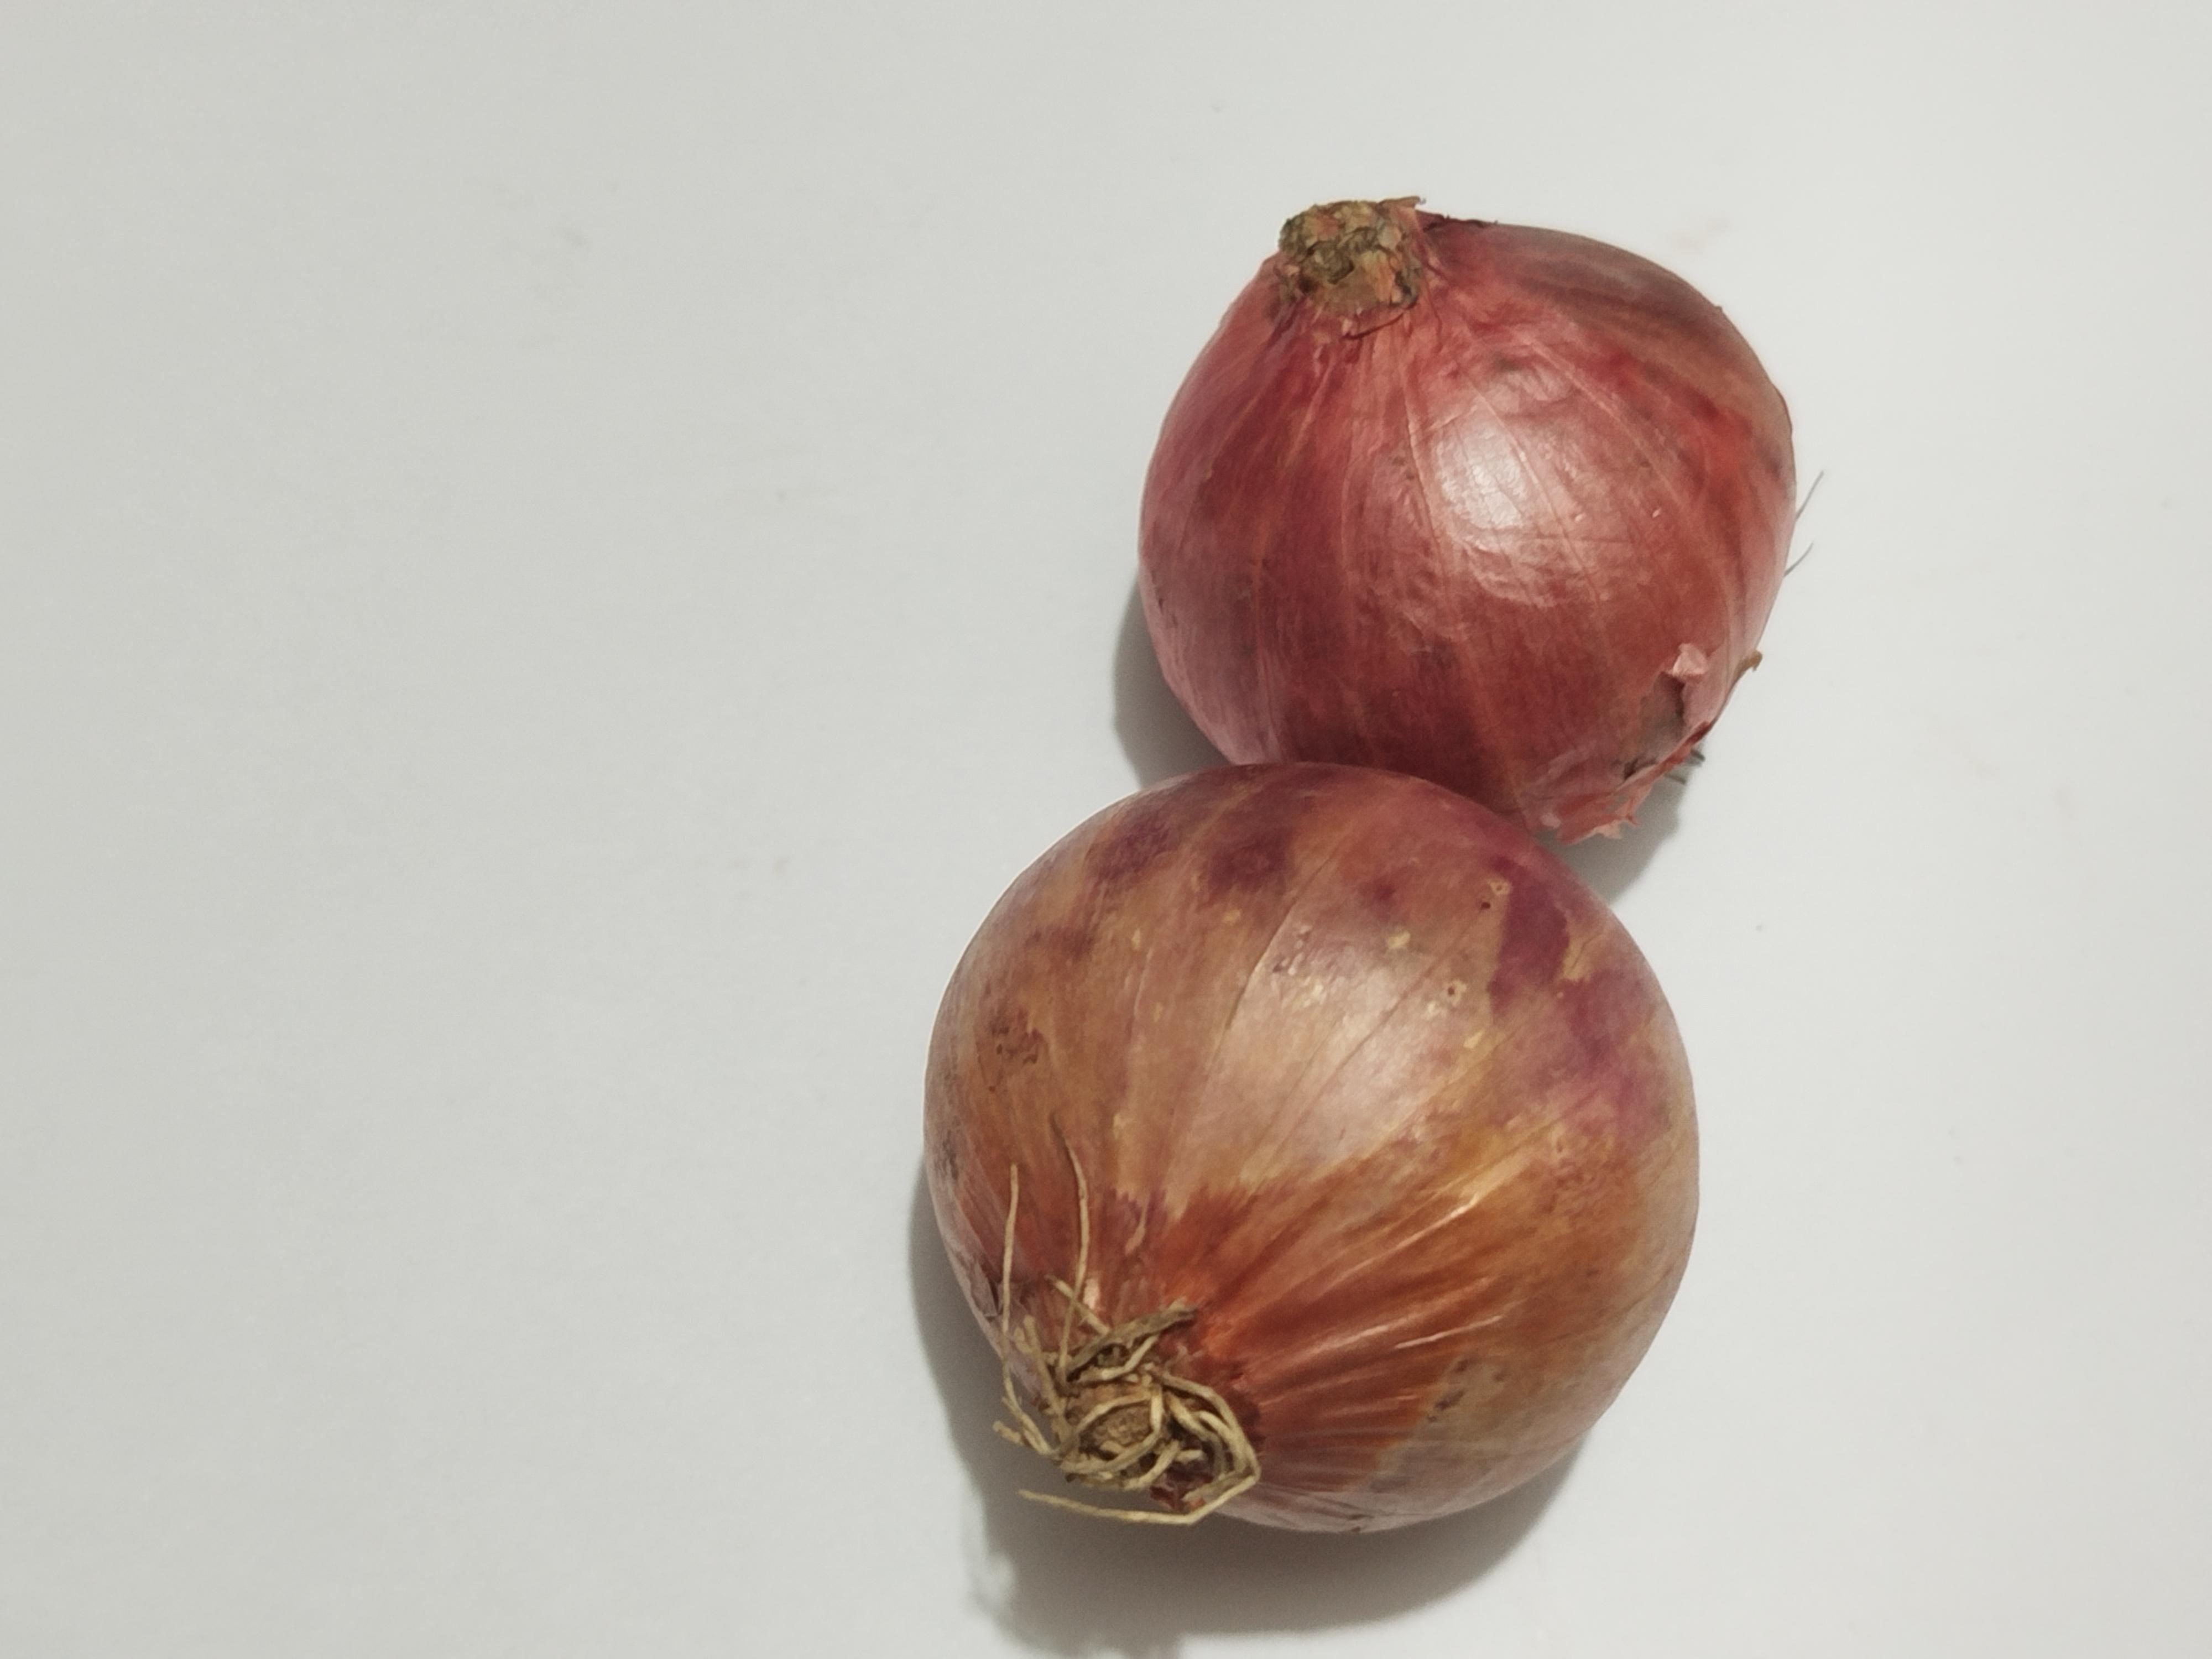
Label: Onion